Battle of Ettlingen

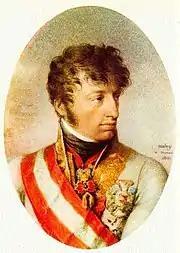
Archduke Charles

The "Army of Rhin-et-Moselle" led by Jean Victor Marie Moreau was deployed with its right flank at Huningue, its center on the Queich River and its left flank at Saarbrücken. The "Army of Sambre-et-Meuse" commanded by Jean-Baptiste Jourdan was responsible for a line running north from Sankt Wendel to Cologne, while the 22,000 men of its left wing under Jean-Baptiste Kléber held Düsseldorf. The French grand strategy designed by Minister of War Lazare Carnot was for each of their two armies to turn the Austrian flanks. The strategic plan called for Jourdan to start by advancing by his left wing and was designed to accomplish two goals. First, it was hoped that this would cause the Austrians to abandon the west bank of the Rhine. Second, the move would draw Austrian strength north and allow Moreau's army a better chance to cross the Rhine in the south.